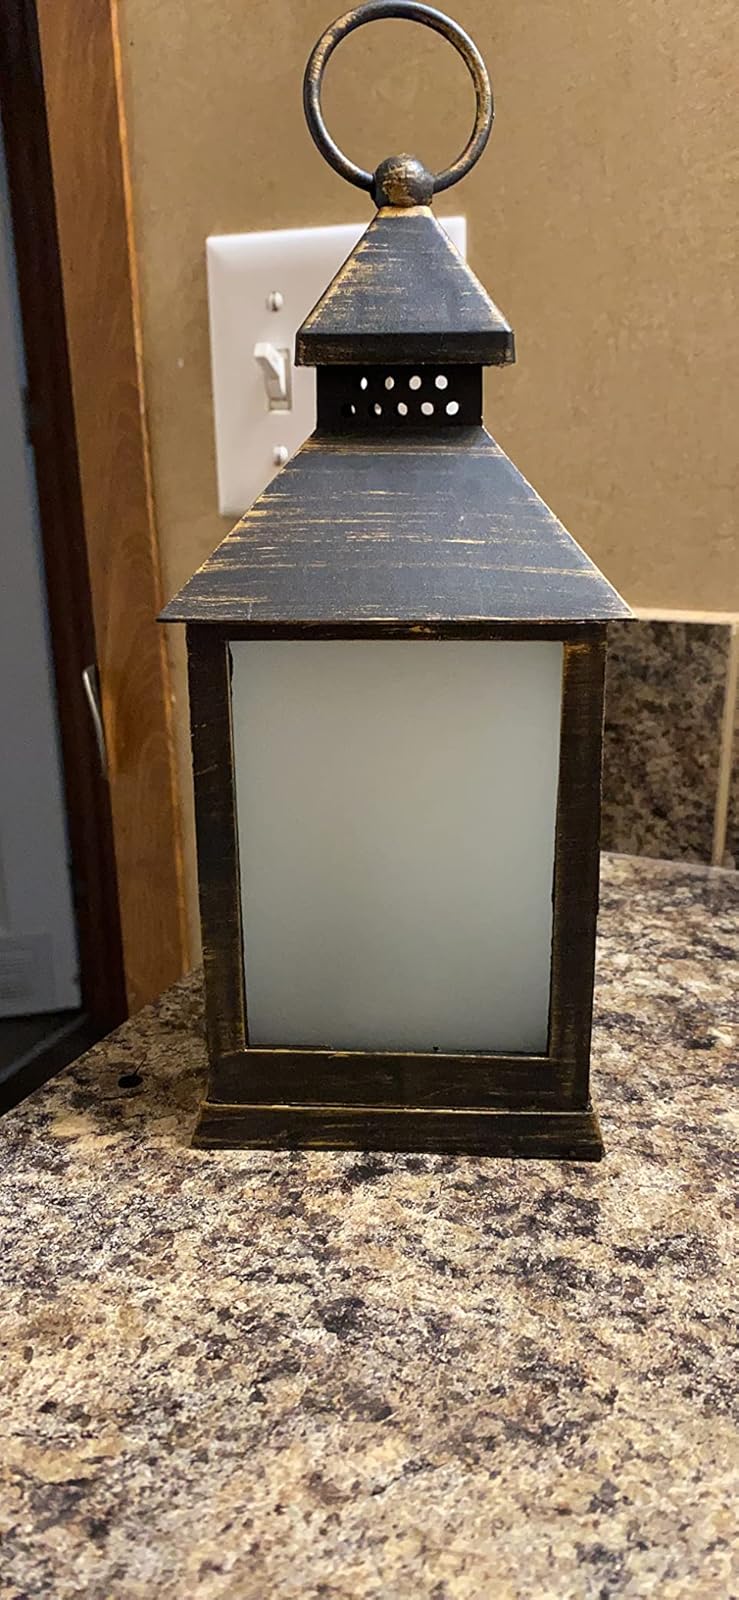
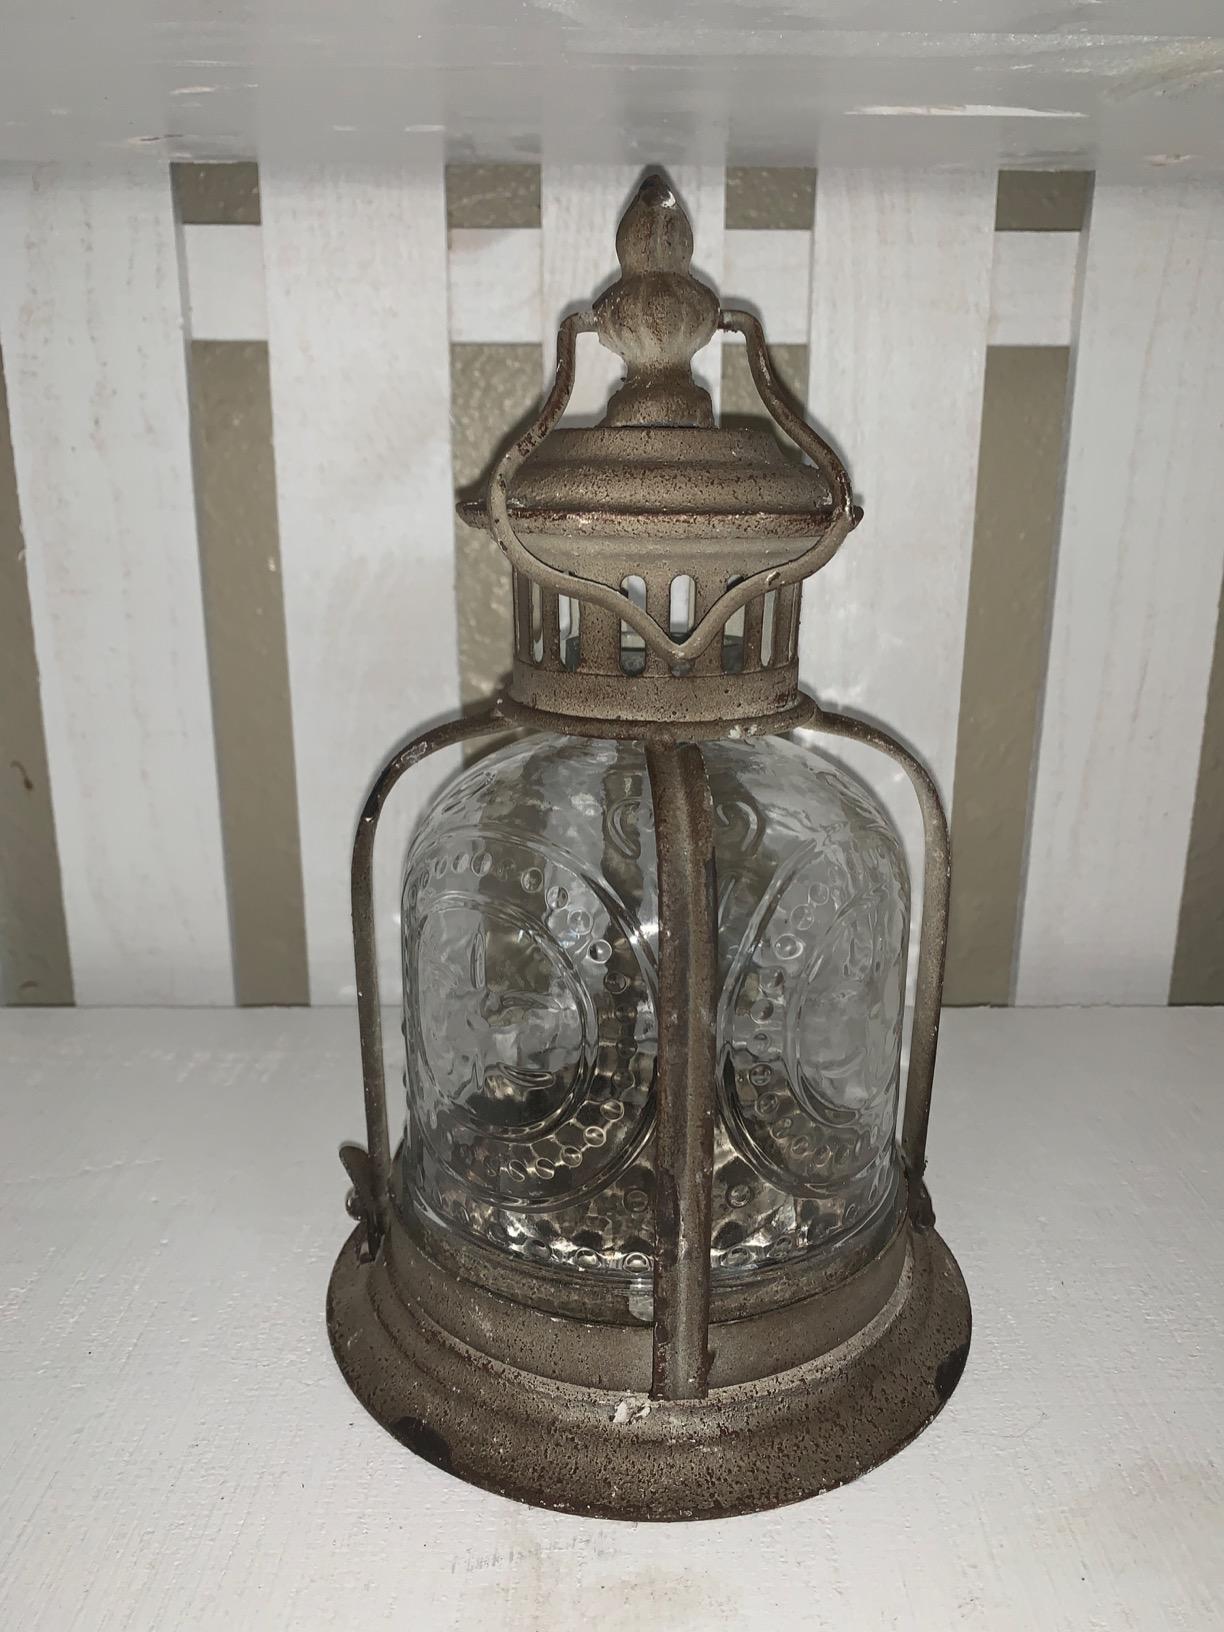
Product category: lantern
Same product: no